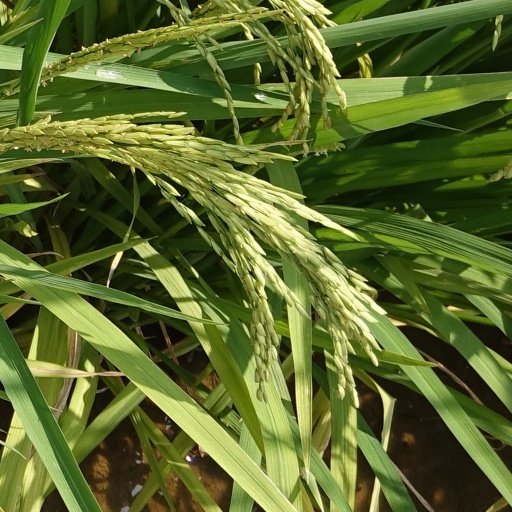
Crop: rice